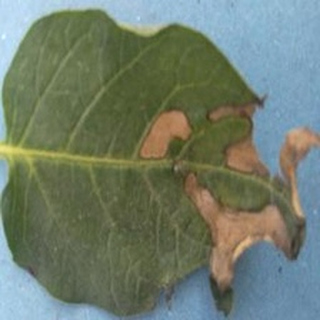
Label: potato_late_blight